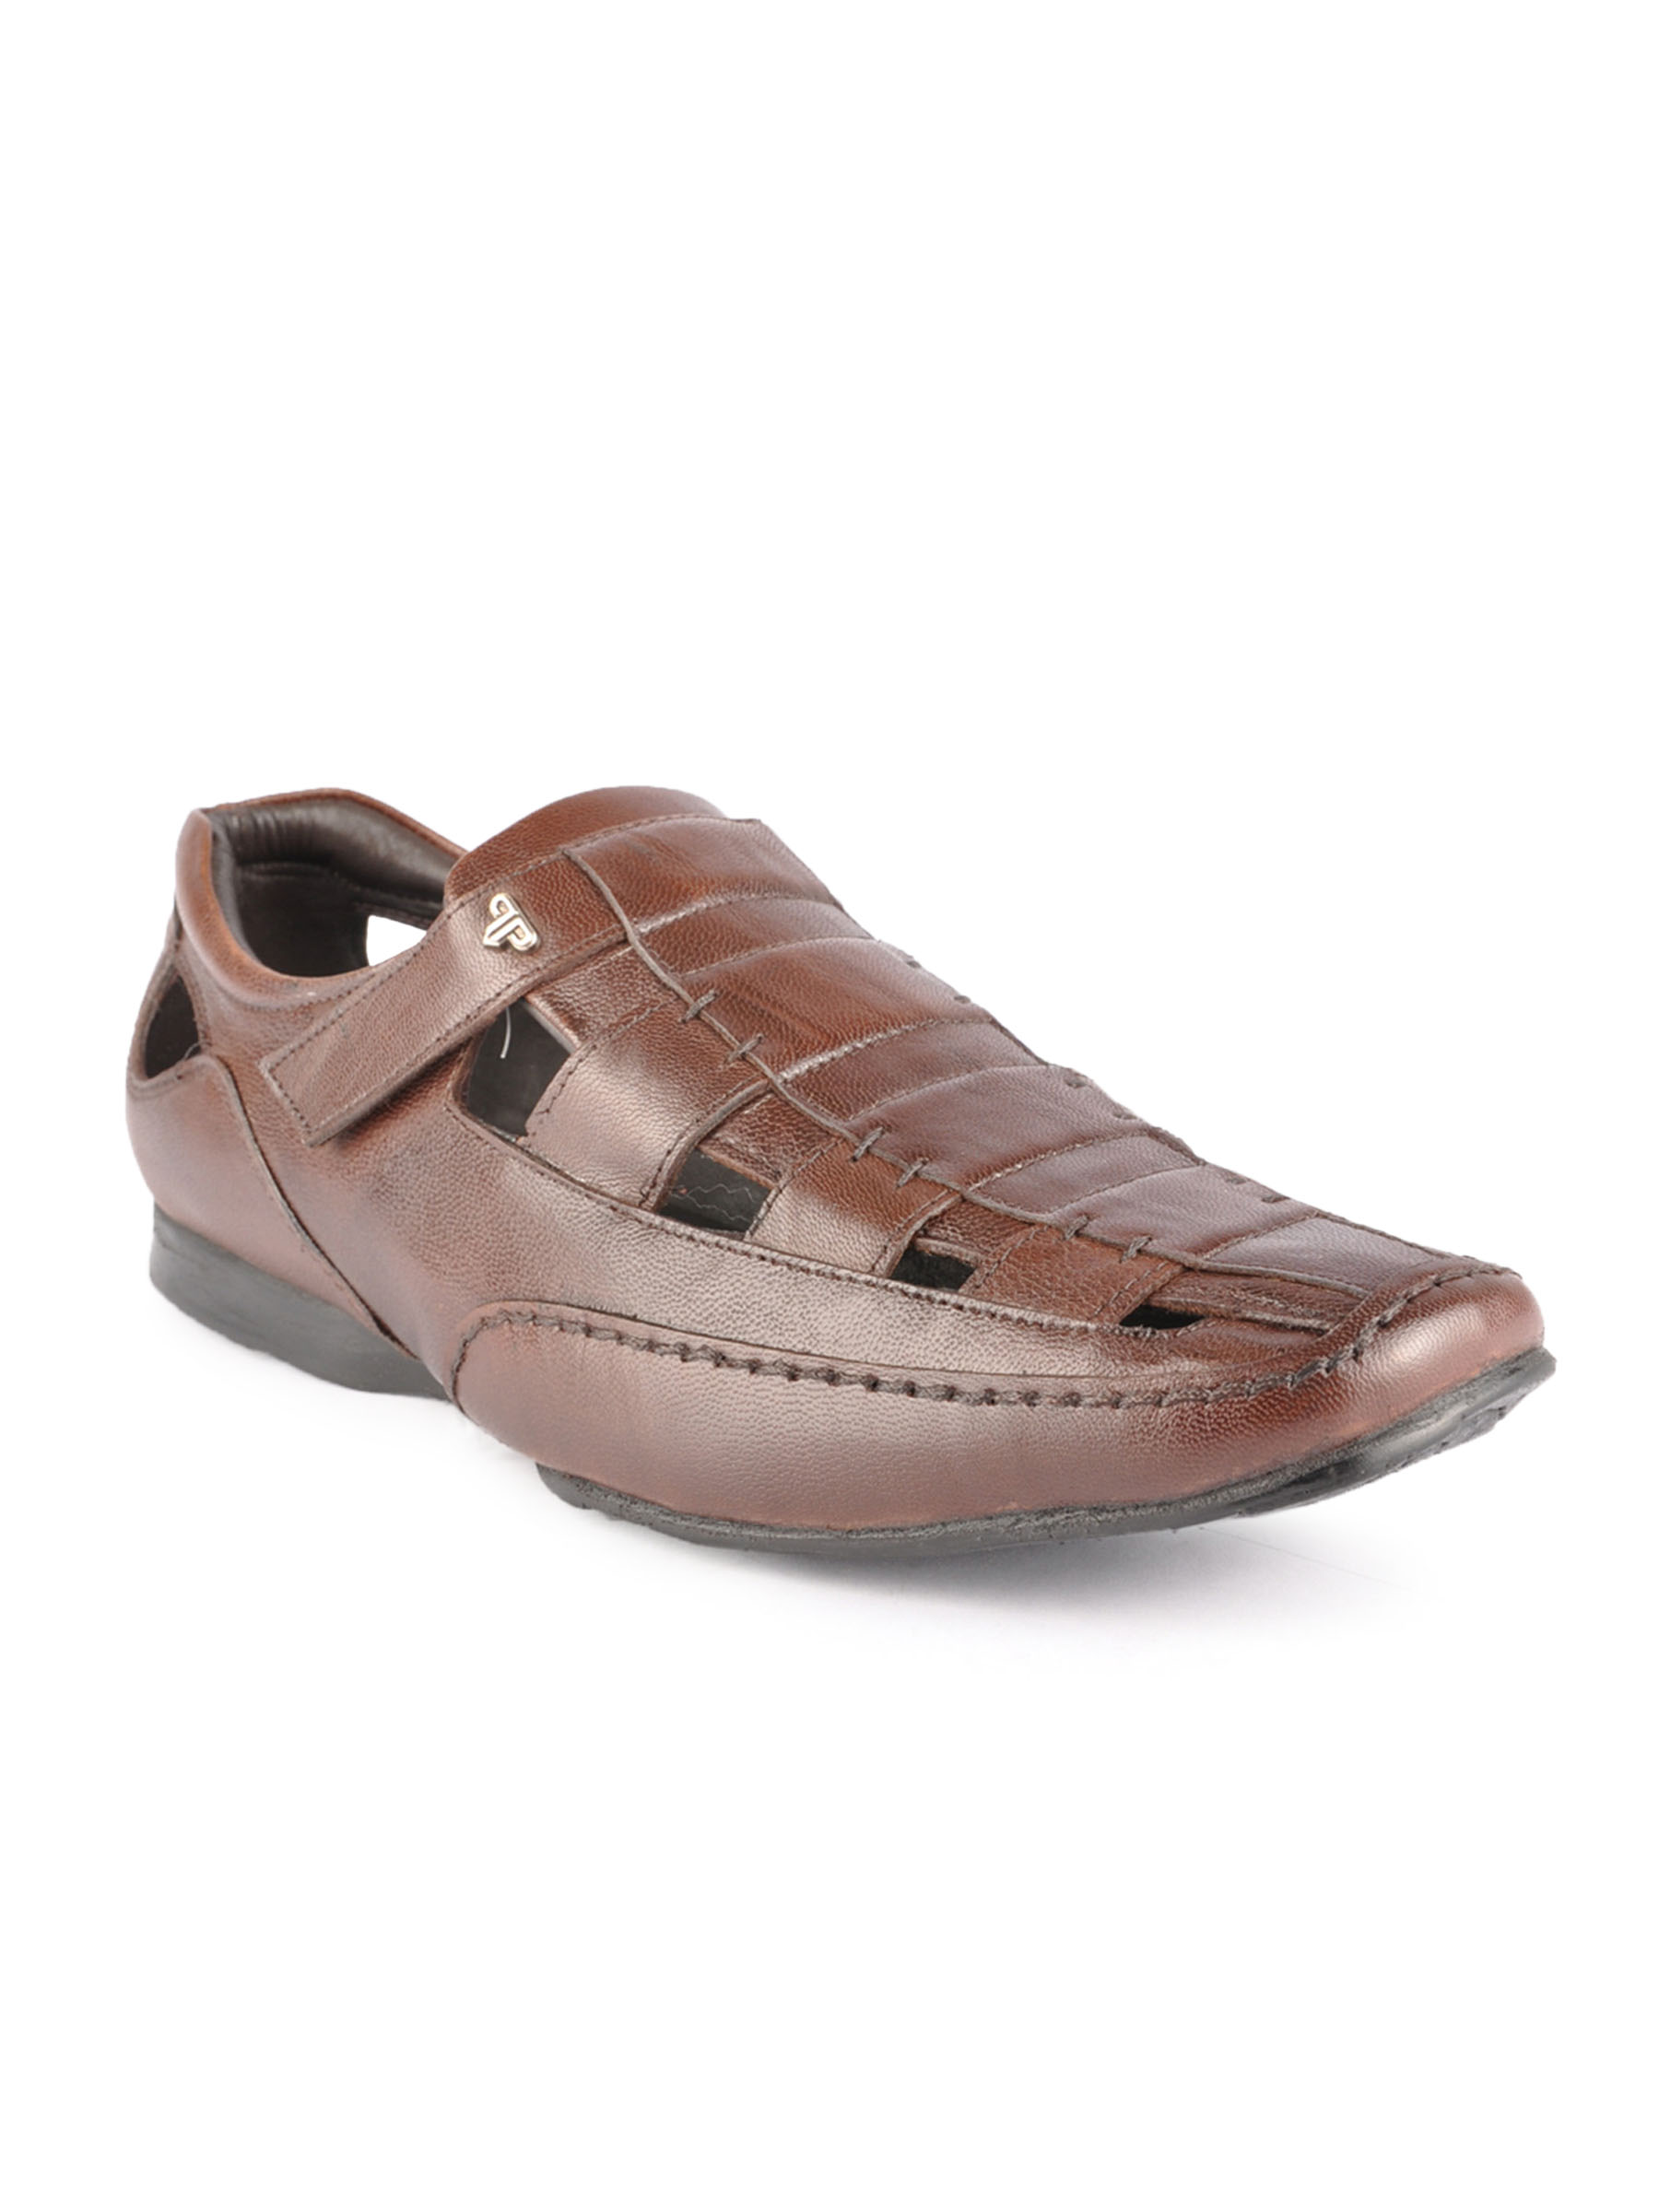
Provogue Men Brown Casual Shoes
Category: Footwear / Shoes / Casual Shoes
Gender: Men
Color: Brown
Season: Fall 2011
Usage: Casual